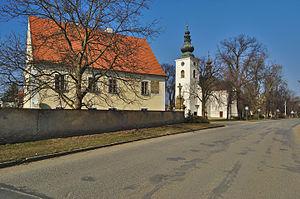
Olšany u Prostějova est une commune du district de Prostějov, dans la région d'Olomouc, en Tchéquie. Sa population s'élevait à 1 764 habitants en 2018.